Question: When was this picture taken?
Tambaya: Yaushe aka ɗauka wannan hoto?
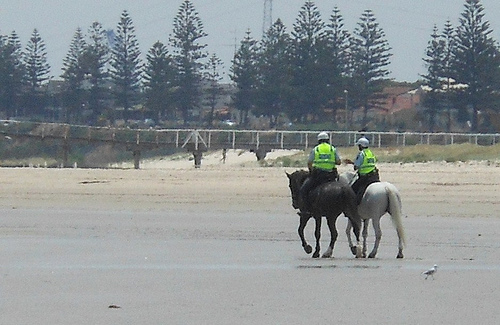
Answer: During daylight.
Amsa: Lokacin hasken rana.